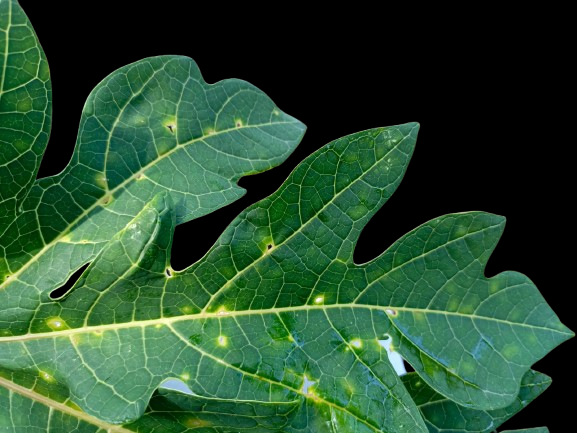
Crop: Papaya
Label: Pathogen_symptoms